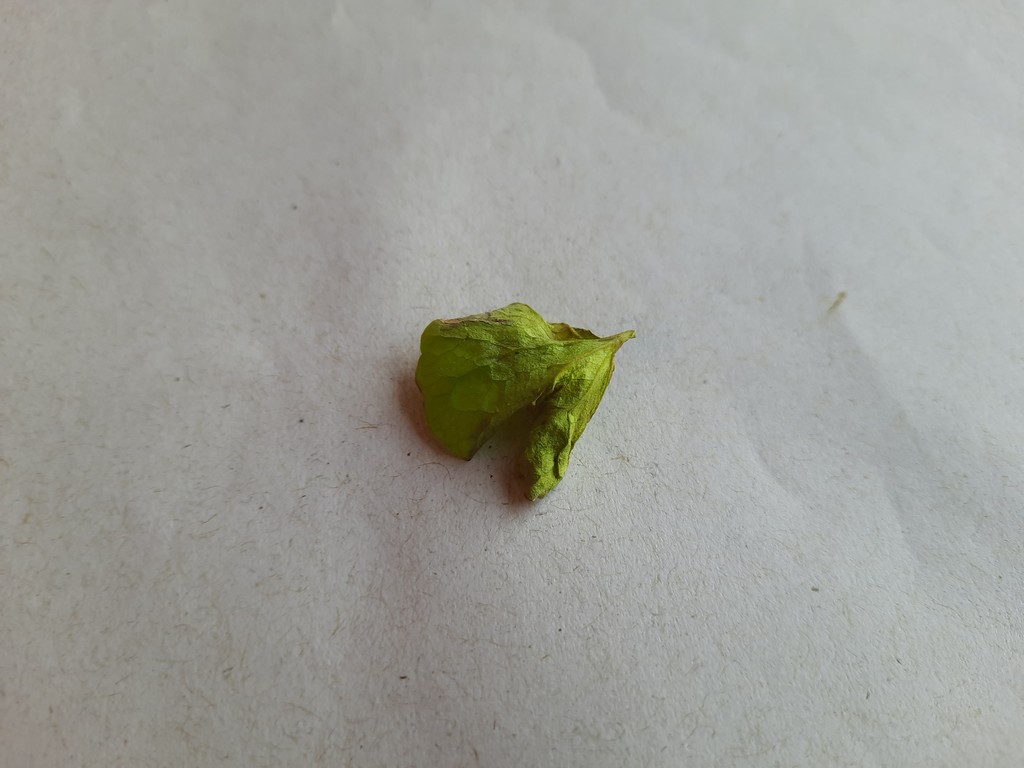
Label: Unhealthy